Jean Prosper Guivier

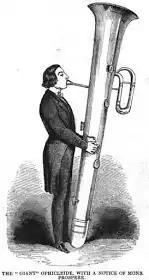
Jean Prosper Guivier

Jean Prosper Guivier (c. 12 March 1814 – 18 November 1862) also later known as Prospère, was a French musician, best known for his solo performances in the orchestra of Louis-Antoine Jullien. The son of a Napoleonic soldier, he was brought up in the army before enrolling at the Conservatoire de Paris, where he was expelled. As an early exponent of the ophicleide, Guivier became one of Jullien's core of elite musicians along with other soloists such as Herman Koenig. Ill health forced him to reduce his musical engagements during the 1850s and he supplemented his income by dealing and consulting on the design of brass instruments. He retired to Marseilles in 1860, where he died.